Rudy Gay

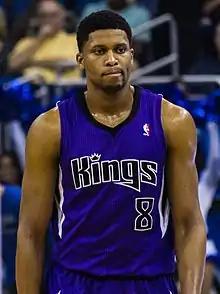
Gay with the Sacramento Kings in 2013

Rudy Carlton Gay Jr. (born August 17, 1986) is an American former professional basketball player. A forward, he played college basketball for the UConn Huskies before being selected eighth overall in the 2006 NBA draft by the Houston Rockets, but was traded to the Memphis Grizzlies days later. He was named to the 2007 All-Rookie First Team.